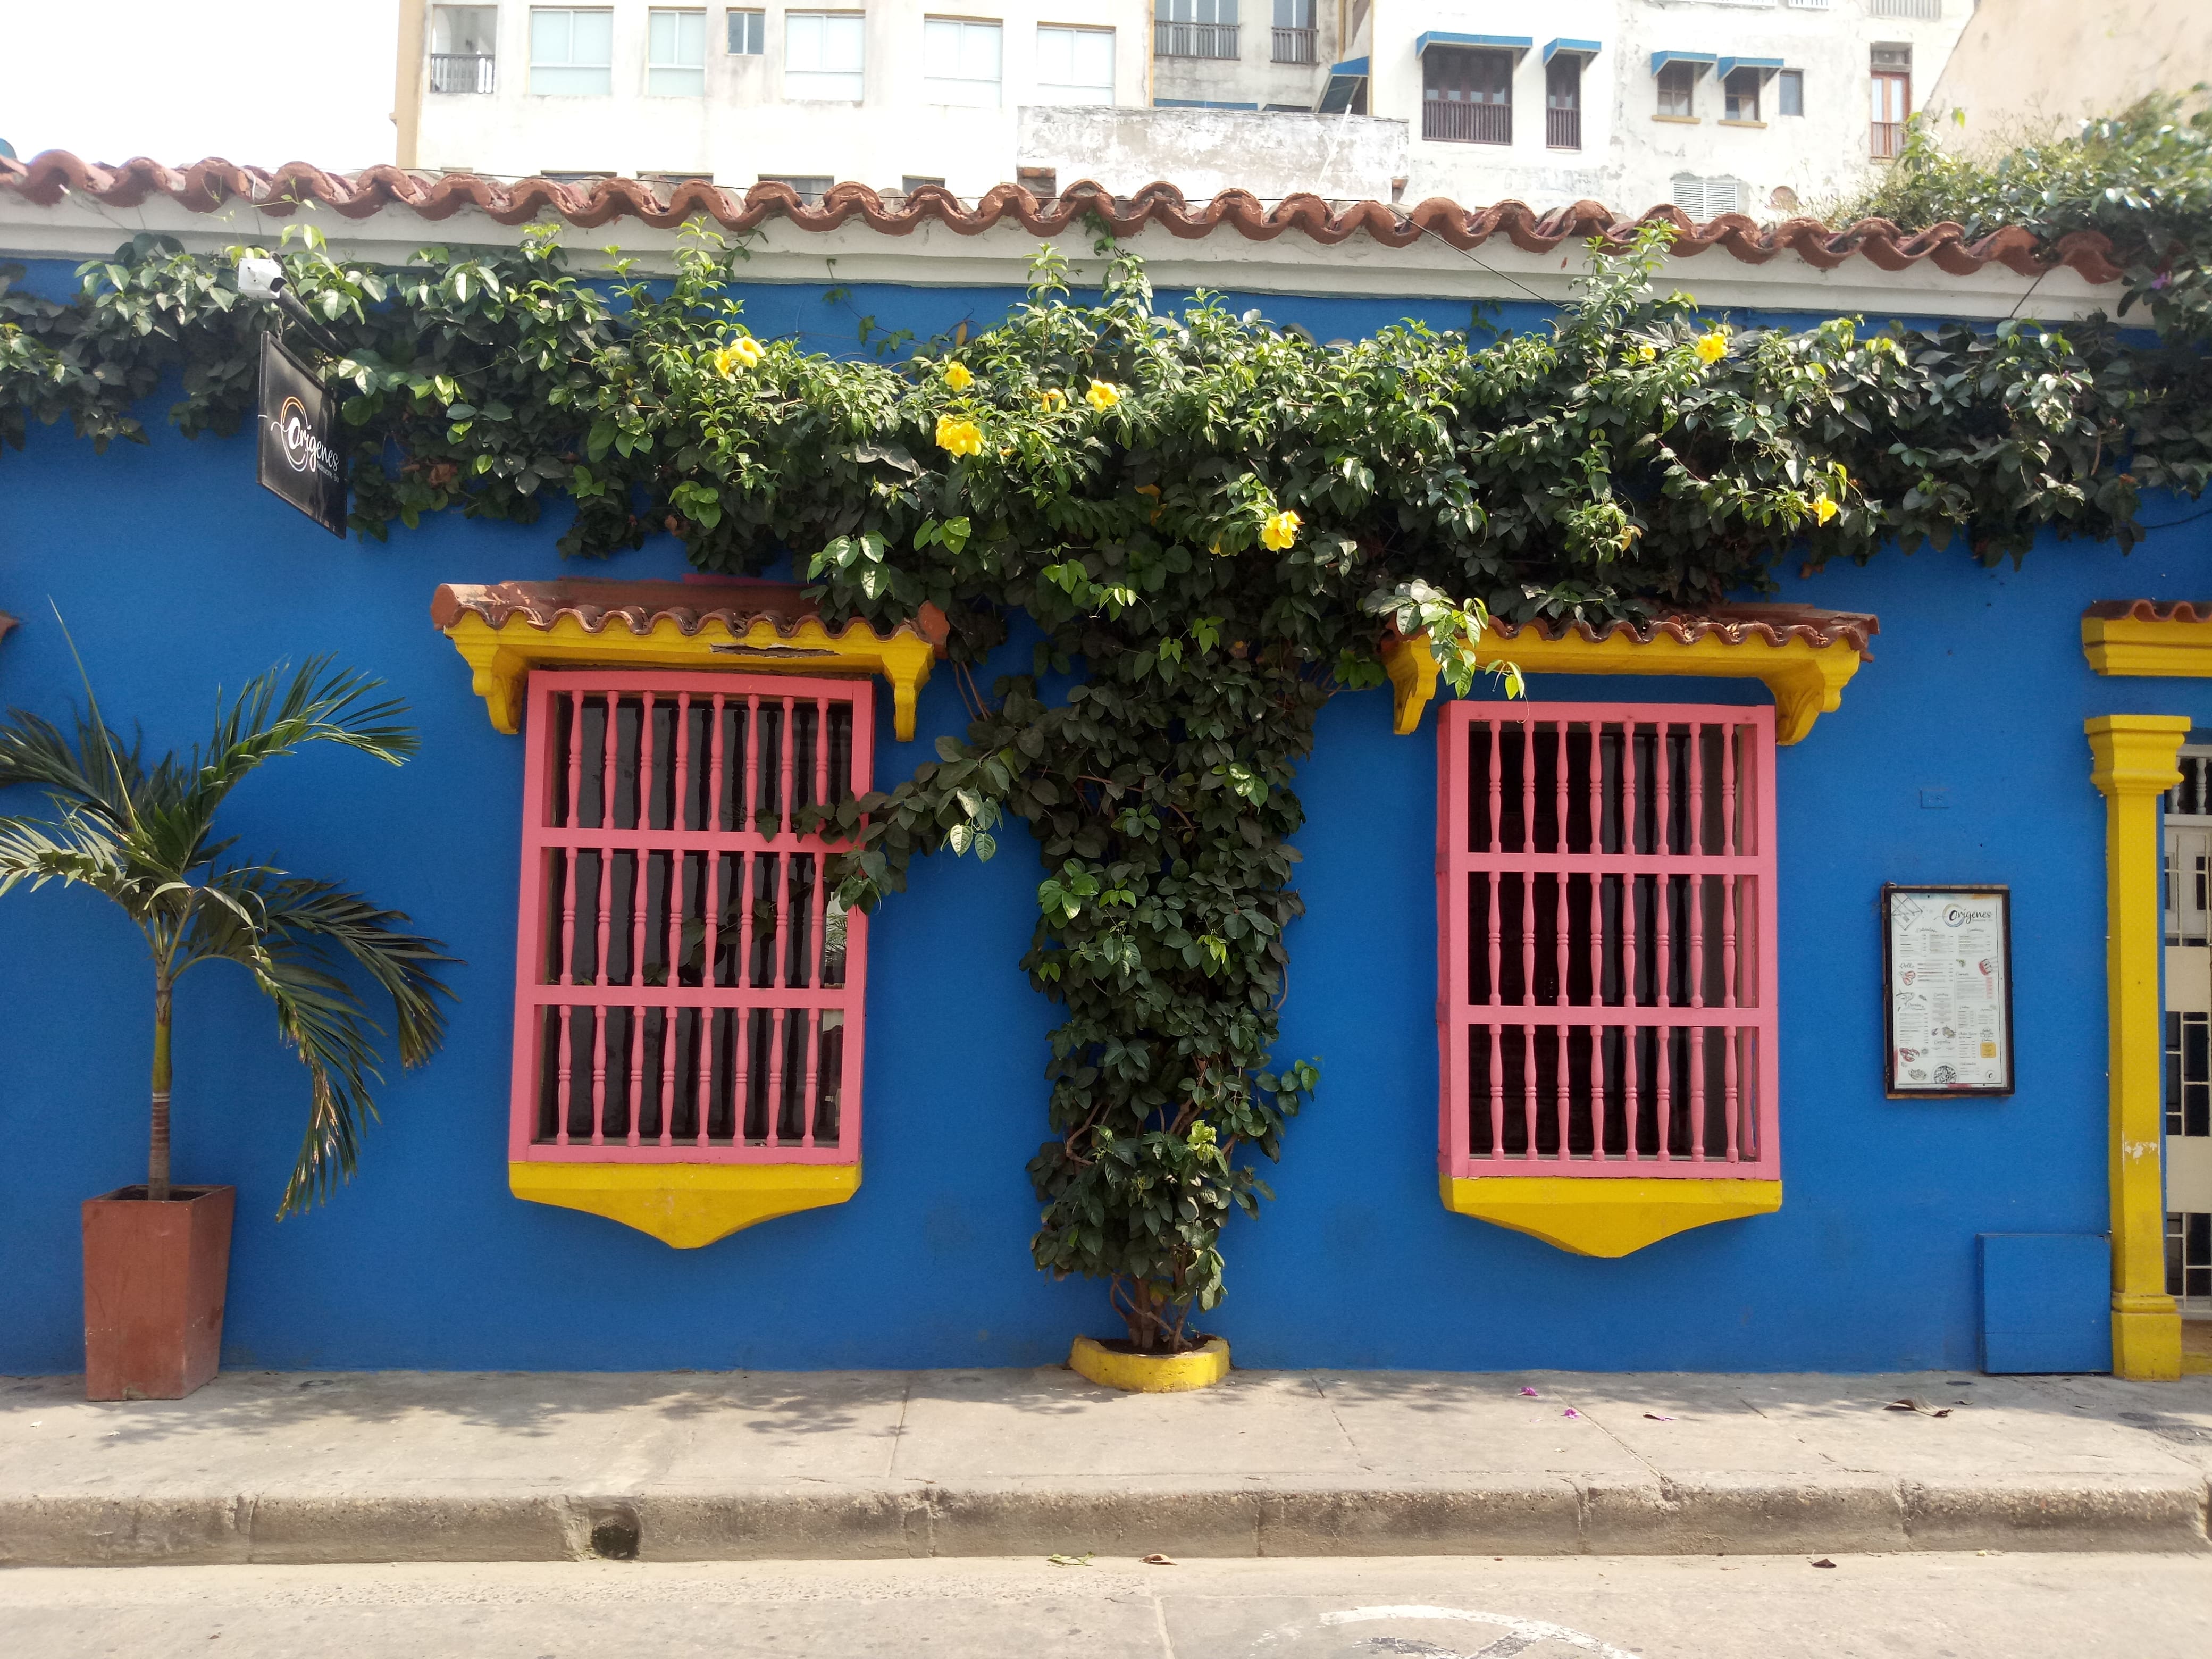
colombia, plant, window, blue, azure, building, fixture, wood, neighbourhood, line, real estate, rectangle, summer, facade, Tints and shades, flowerpot, leisure, font, electric blue, street, city, door, house, symmetry, road, tourism, home, shrub, road surface, vacation, tree, houseplant, village, flower, landscape